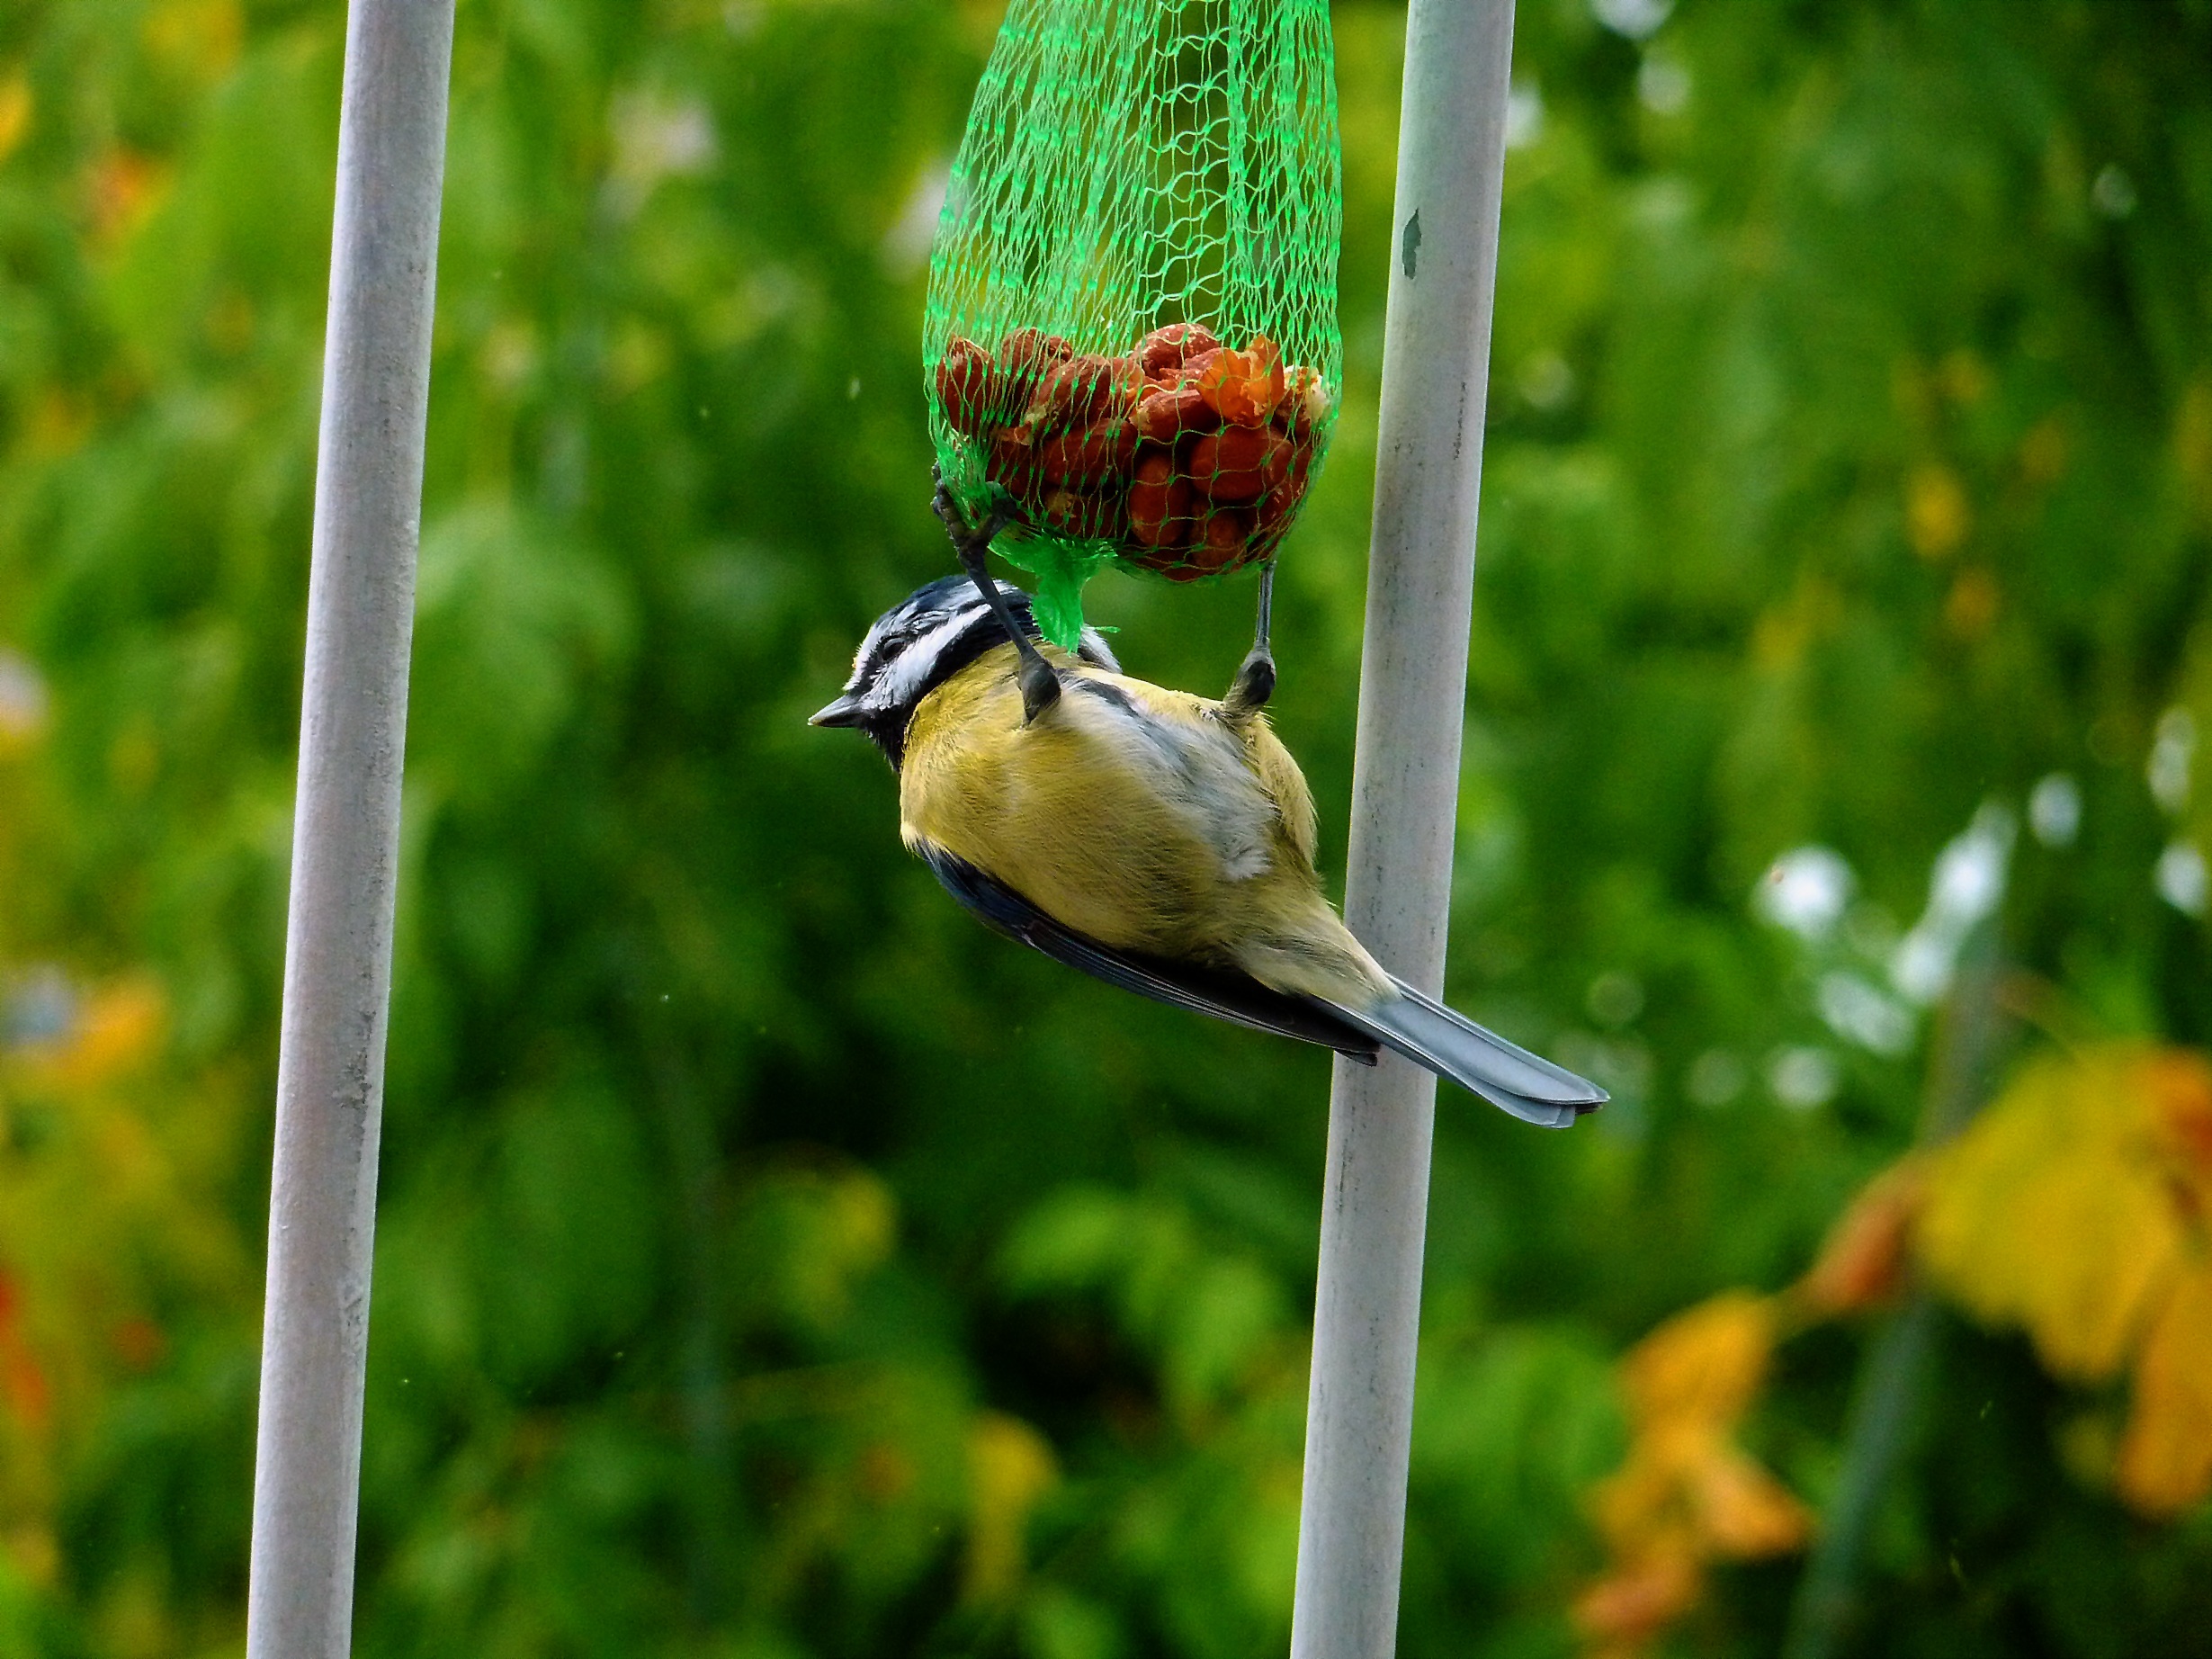
nature, branch, snow, winter, bird, flower, wildlife, food, spring, green, beak, feather, fauna, songbird, feeding, animals, vertebrate, bill, finch, sunflower seeds, winter feed, meissen, old world flycatcher, winter feeding, perching bird